Tropical Storm Kim (1983)

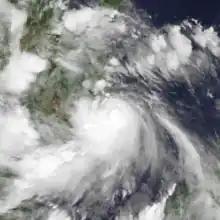
Kim at peak intensity on October 16

Tropical Storm Kim, known in the Philippines as Tropical Depression Rosing, was the only storm in 1983 to move from the Western Pacific basin into the North Indian Ocean basin. Kim originated as a weak tropical disturbance that formed to the northeast of Truk during the second week of October. It drifted westward over the subsequent days, and on October 15, while located over the South China Sea, the disturbance was classified as a tropical depression. Late the following day, the system was briefly upgraded into a tropical storm, but the storm dissipated quickly after making landfall in Vietnam early on October 17. After trekking across Indochina, the remnants of Kim moved into the Andaman Sea and re-developed into a tropical cyclone on October 19. However, Kim dissipated for good the next day while located inland over Burma.